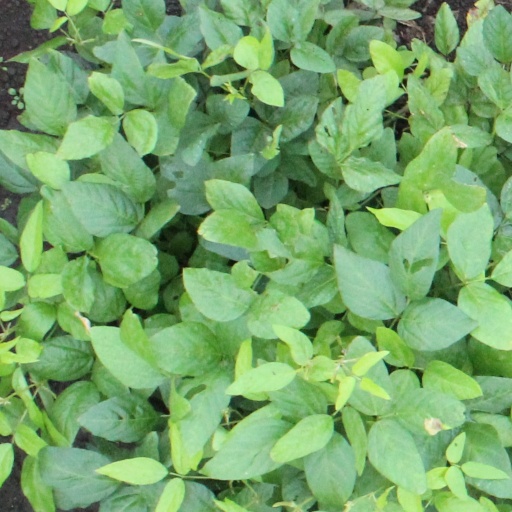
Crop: soybean